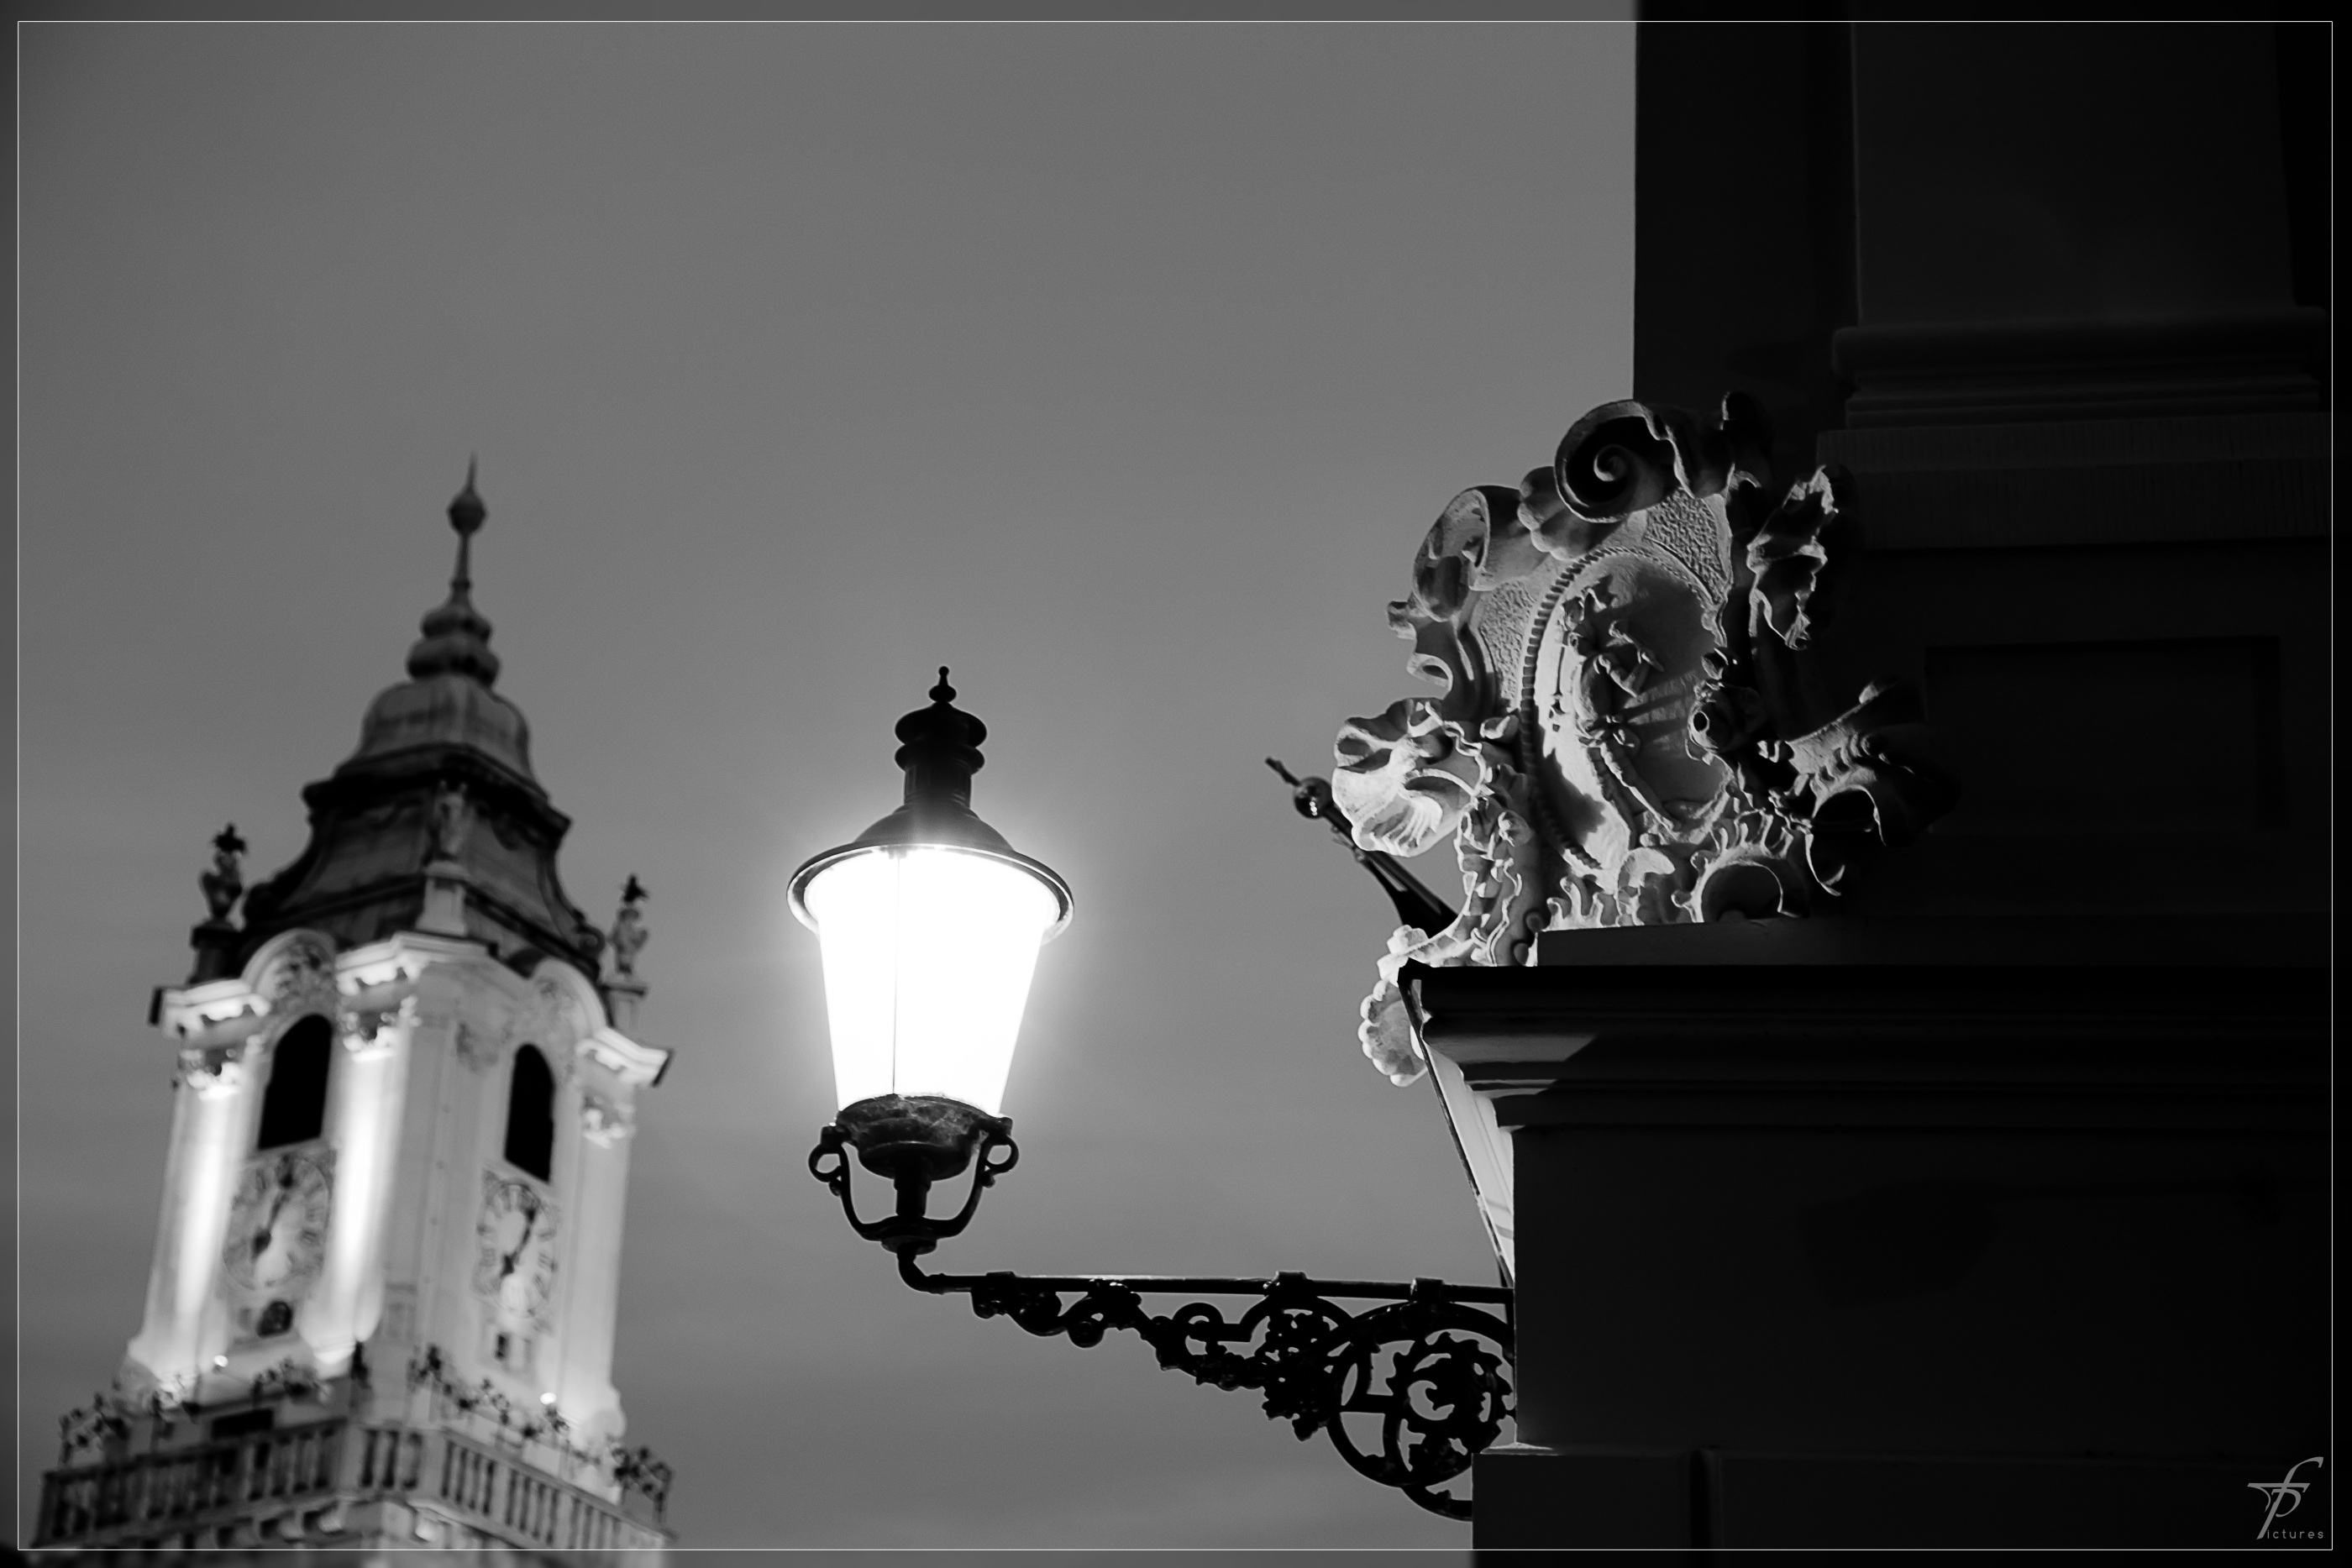
light, black and white, architecture, white, street, night, darkness, lamp, black, monochrome, lighting, art, photograph, light fixture, image, shape, monochrome photography, film noir